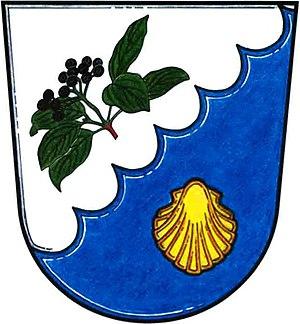
Svídnice est une commune du district de Chrudim, dans la région de Pardubice, en République tchèque. Sa population s'élevait à 445 habitants en 2017.